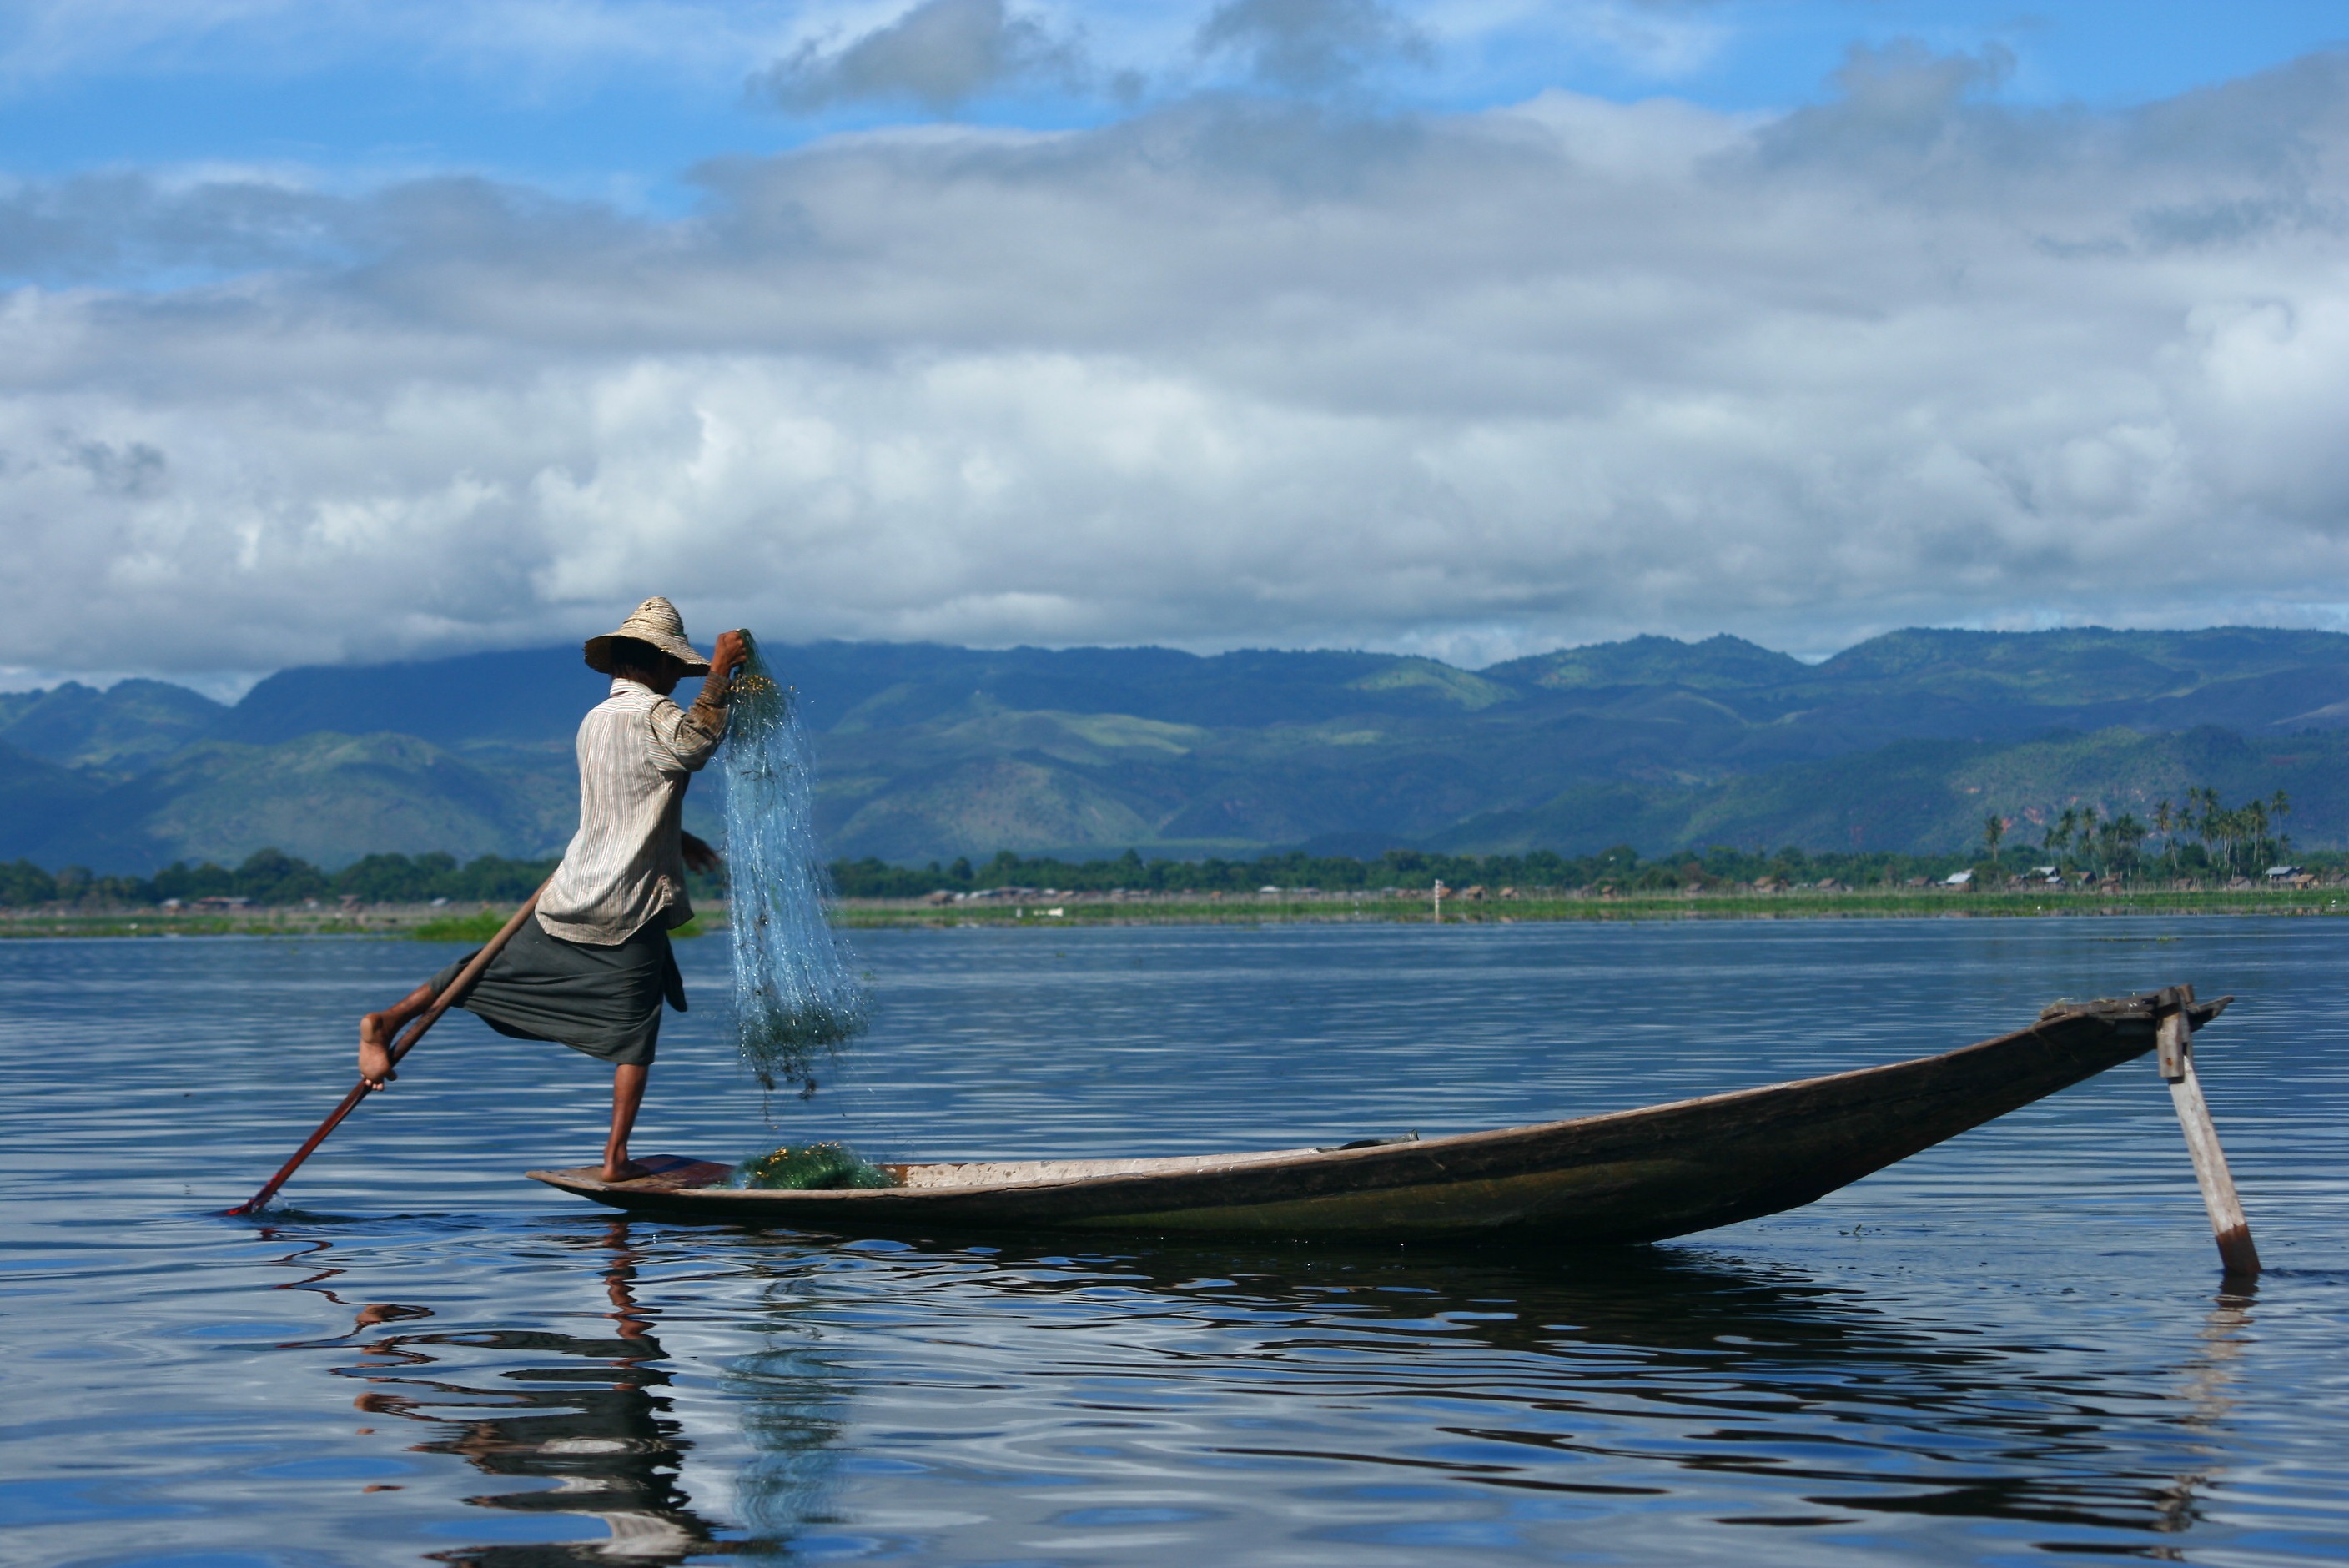
sea, boat, wave, lake, paddle, vehicle, sailing, sports, boating, hunting, myanmar, inle, water sport, the fisherman, stand up paddle surfing, watercraft rowing